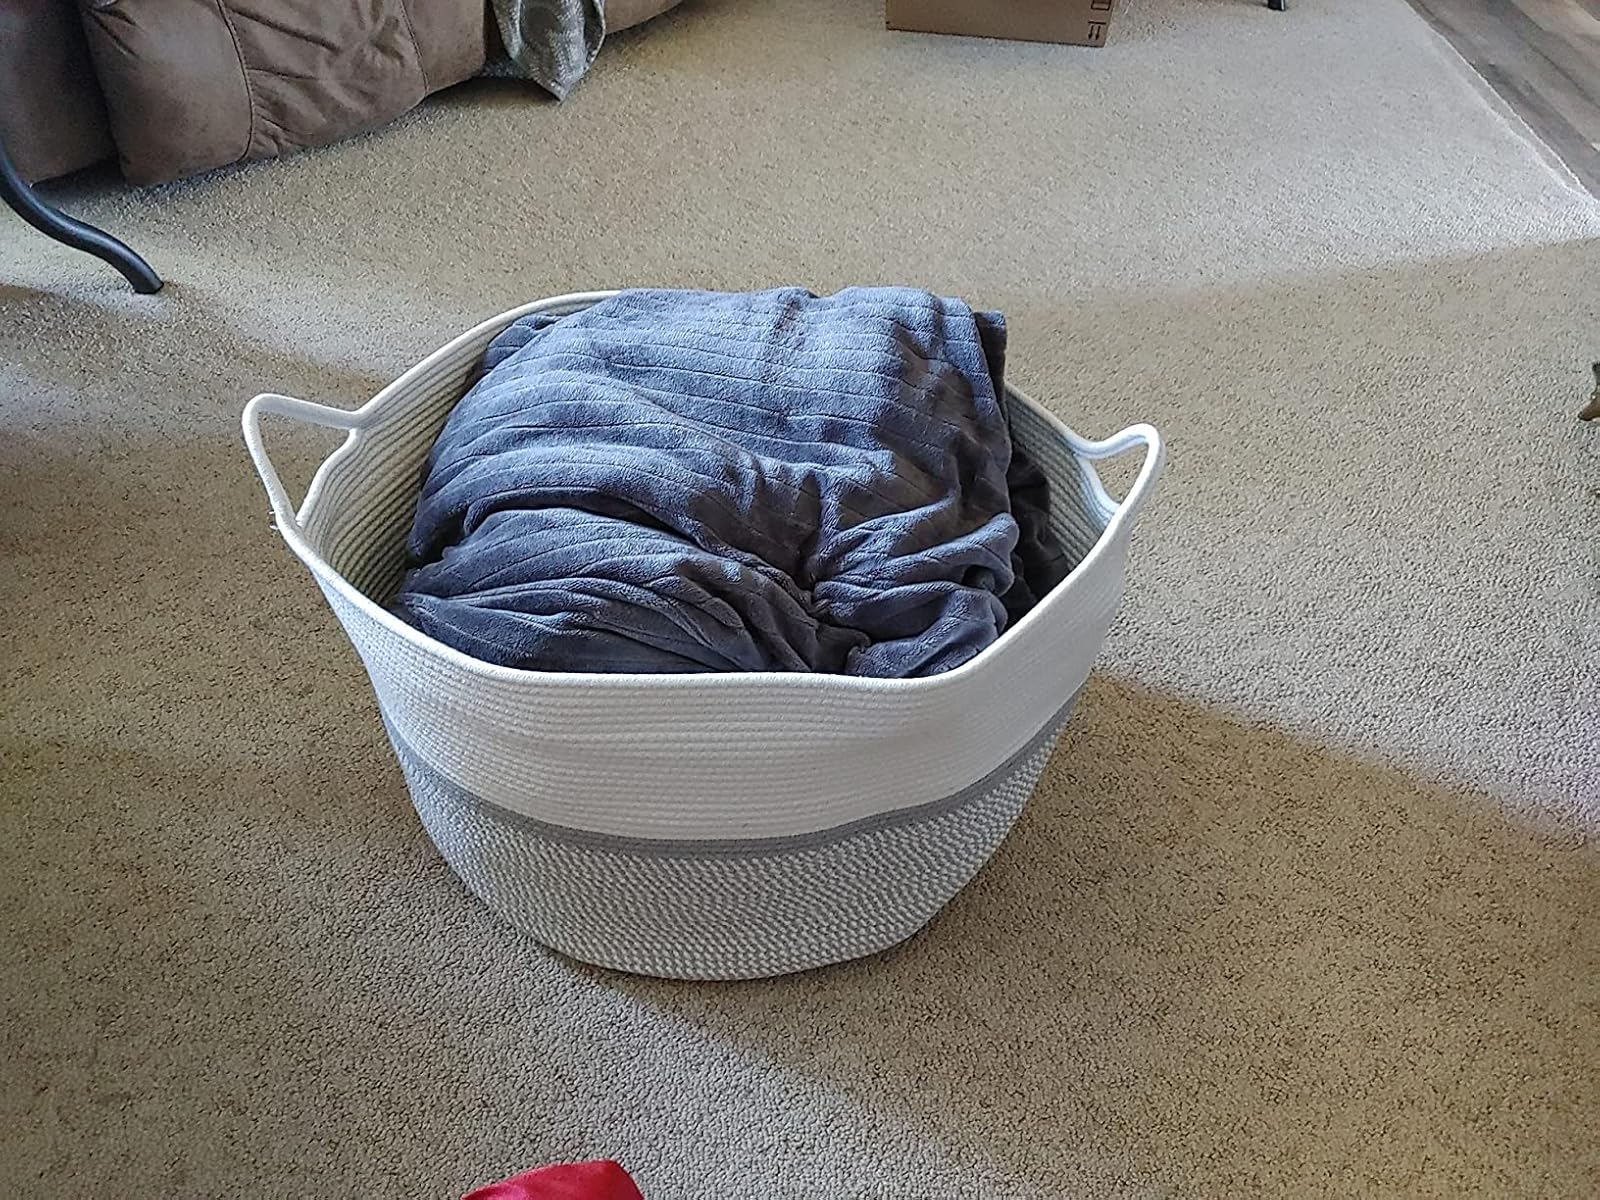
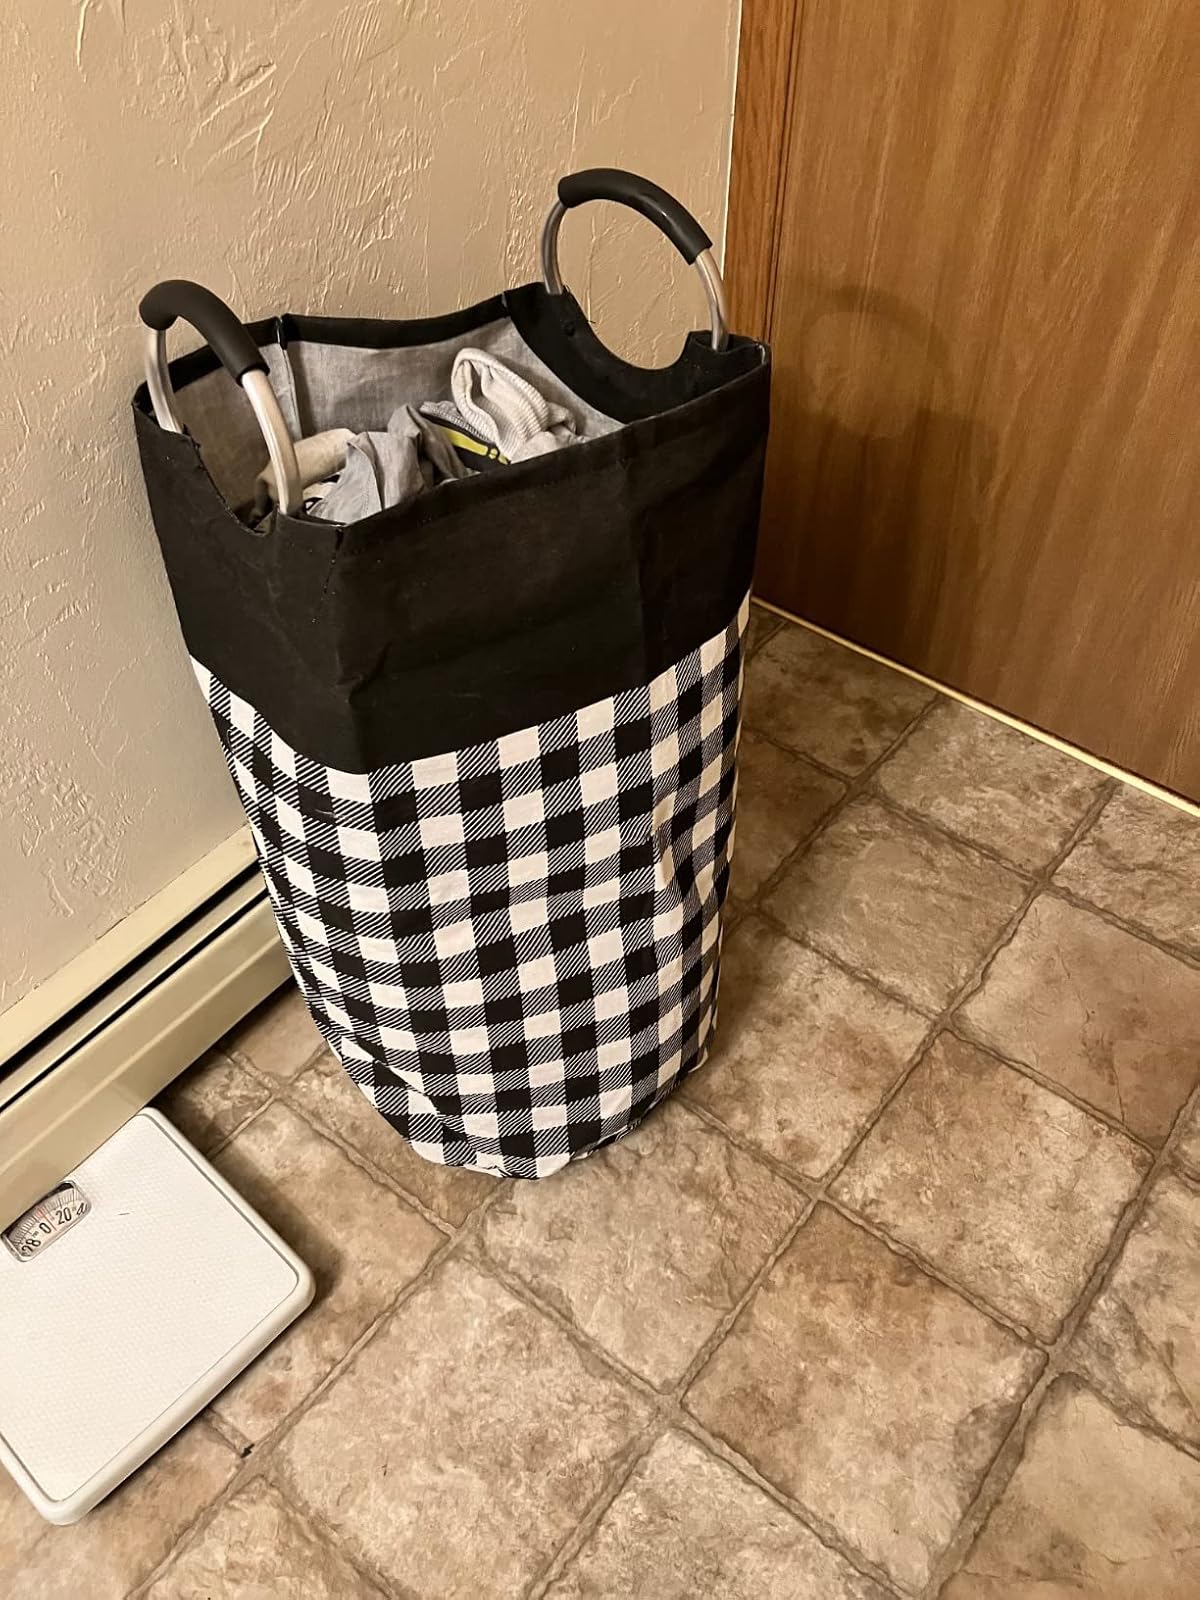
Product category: items_hamper
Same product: no